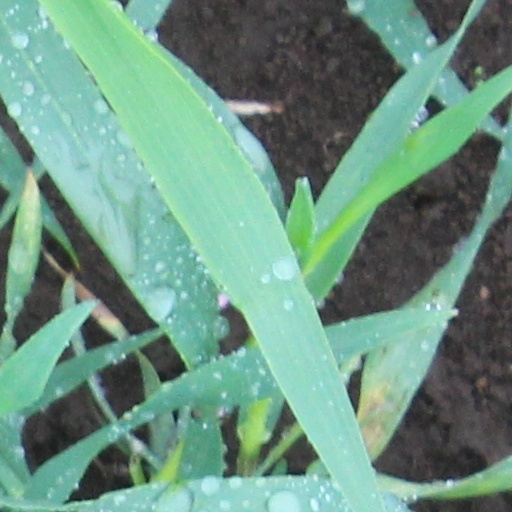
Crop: wheat